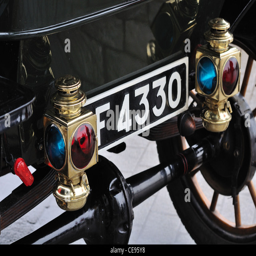
rear lights on a motor car